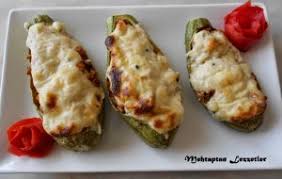
Yemek: karniyarik